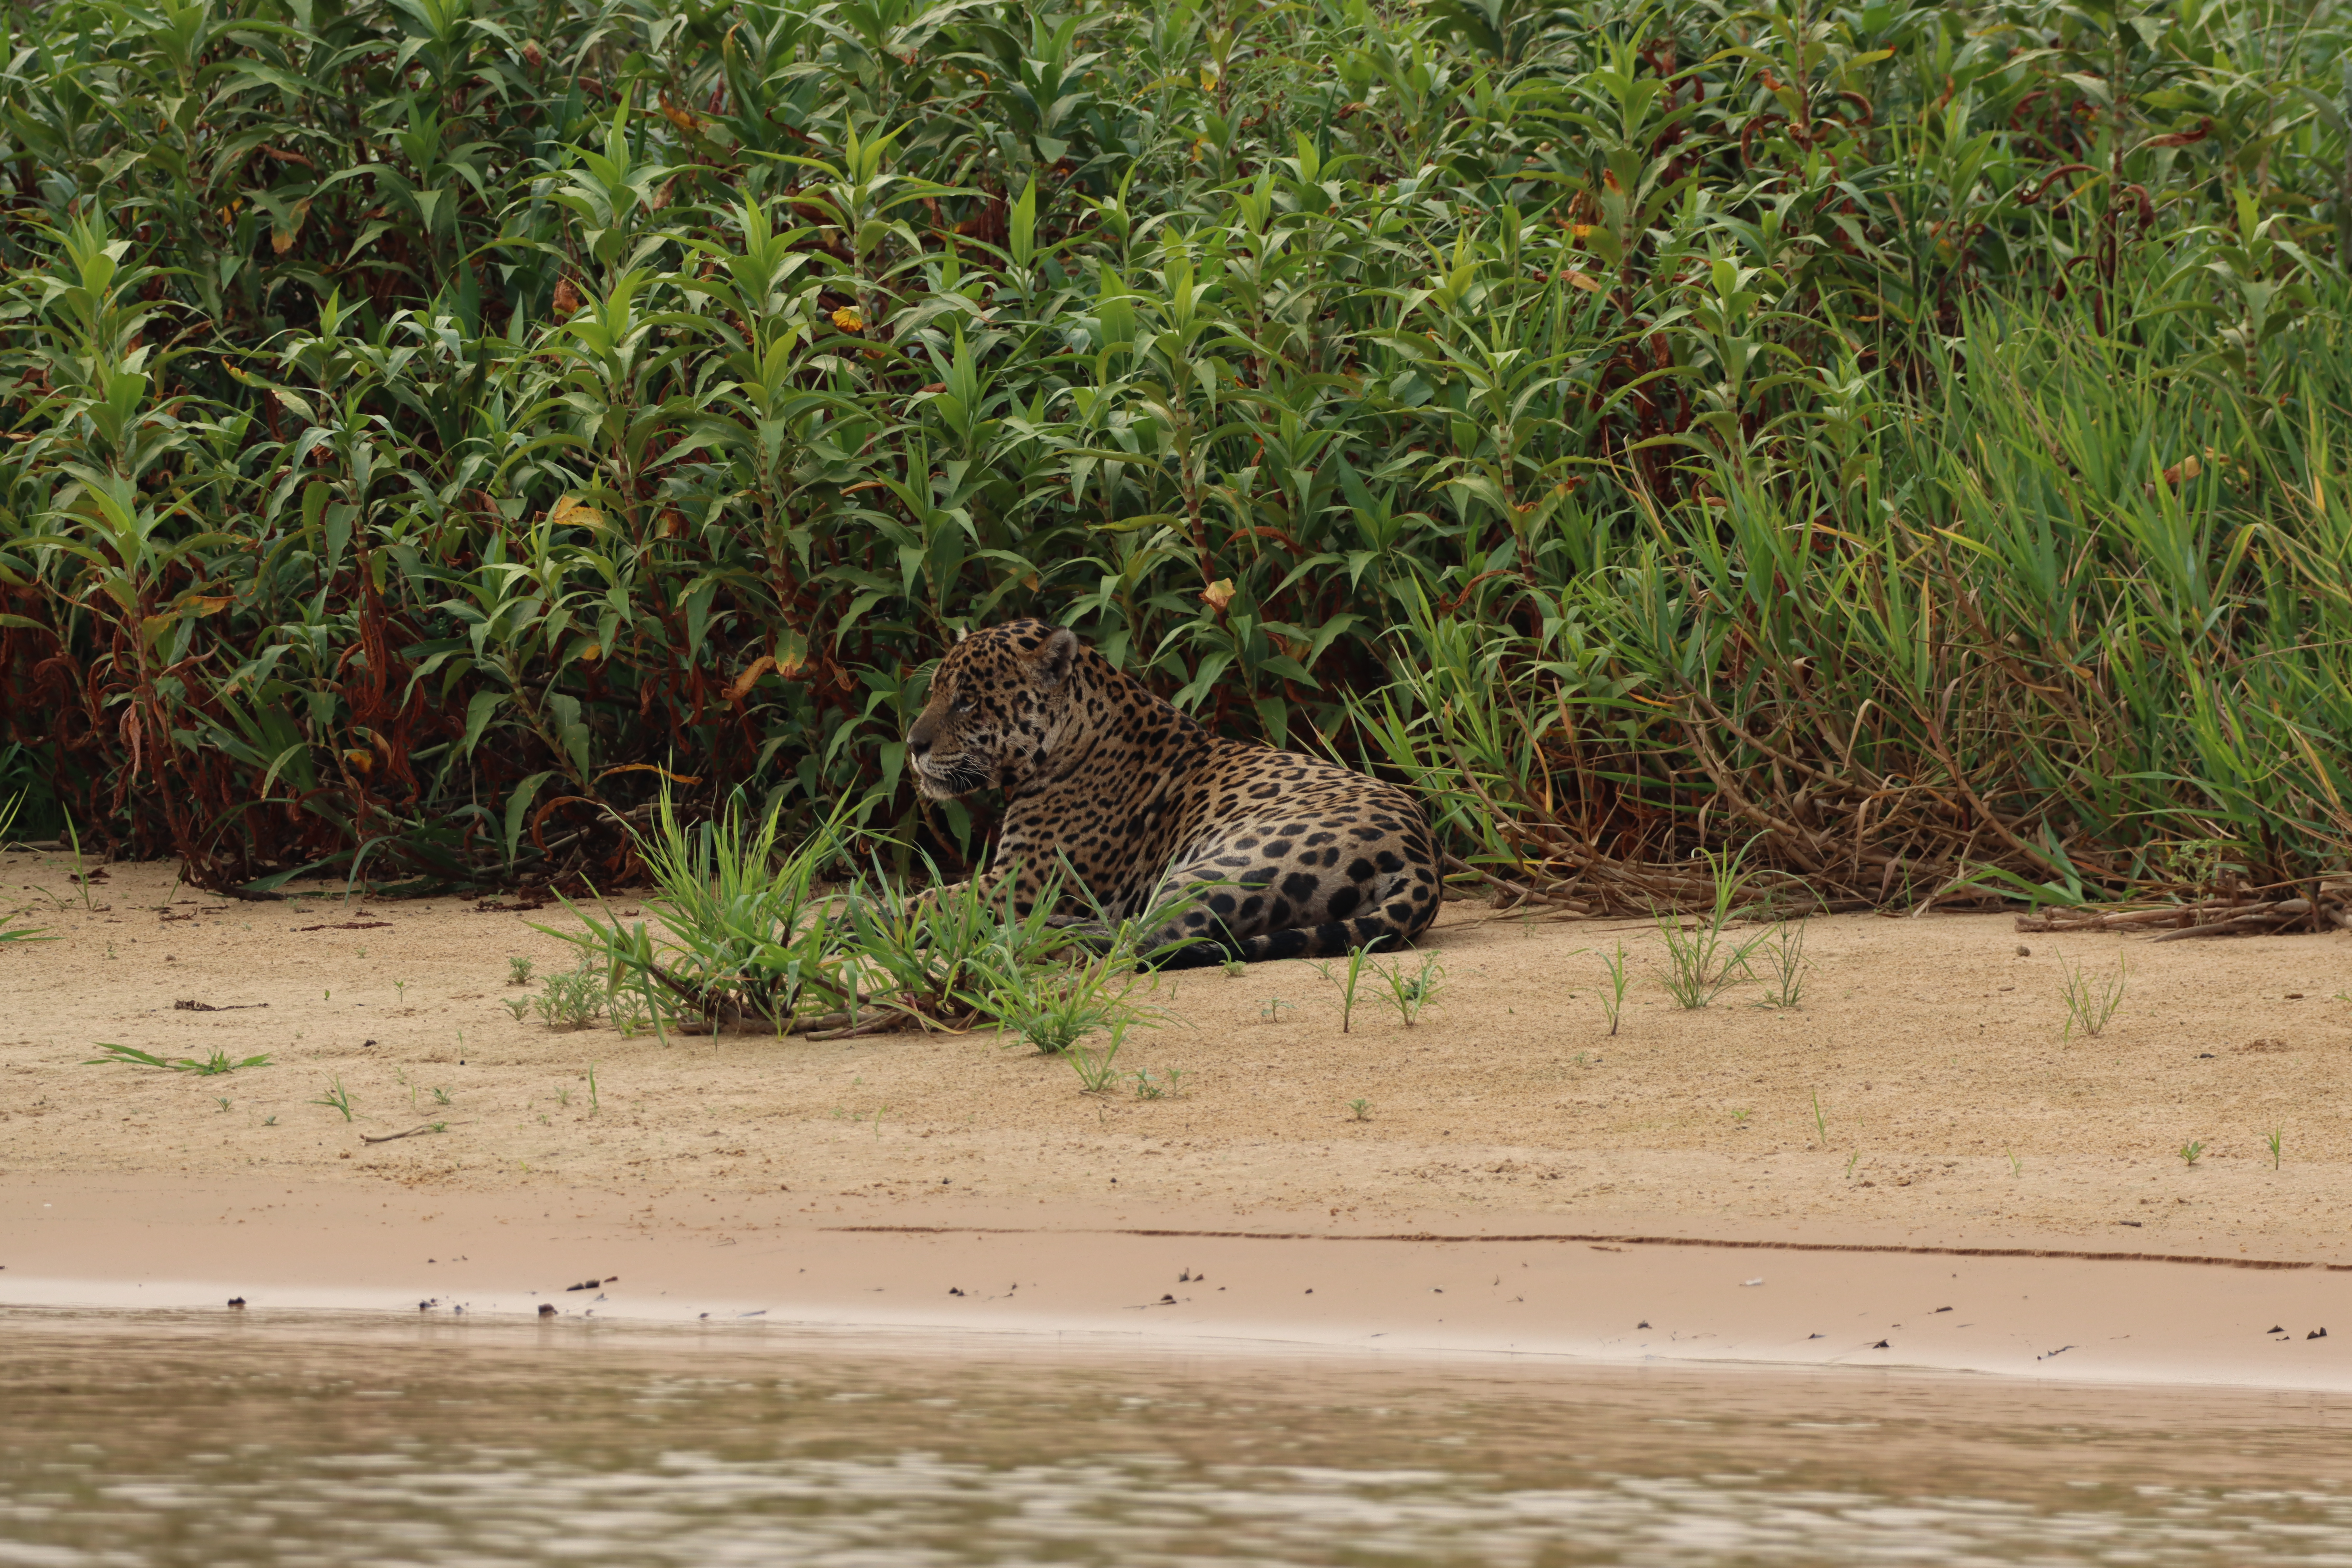
Jaguar: Tomas